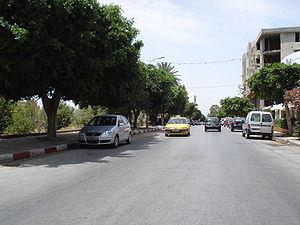
Avenue Habib-Bourguiba, Mégrine, Tunisie
Mégrine est une ville de la banlieue sud de Tunis, rattachée administrativement au gouvernorat de Ben Arous. Elle constitue une municipalité comptant 26 964 habitants en 2014.